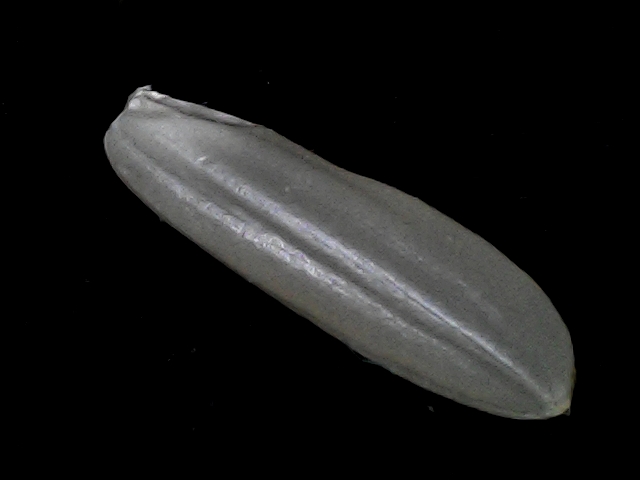
Rice variety: BRRI67